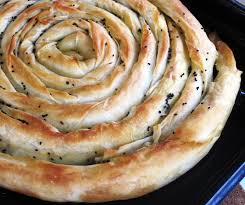
Yemek: borek